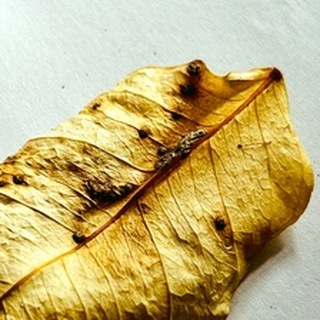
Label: lemon_dry_leaf